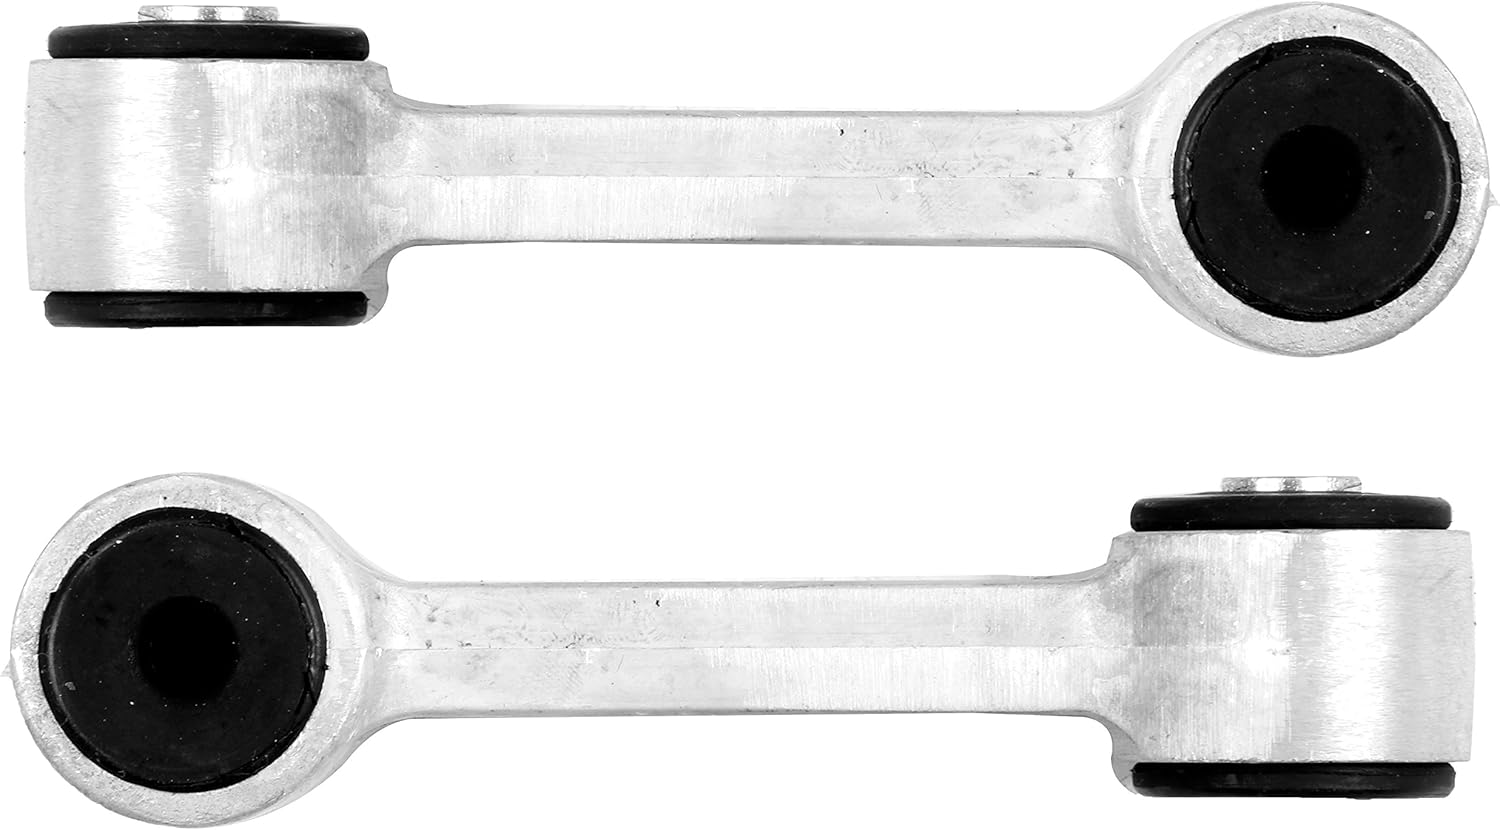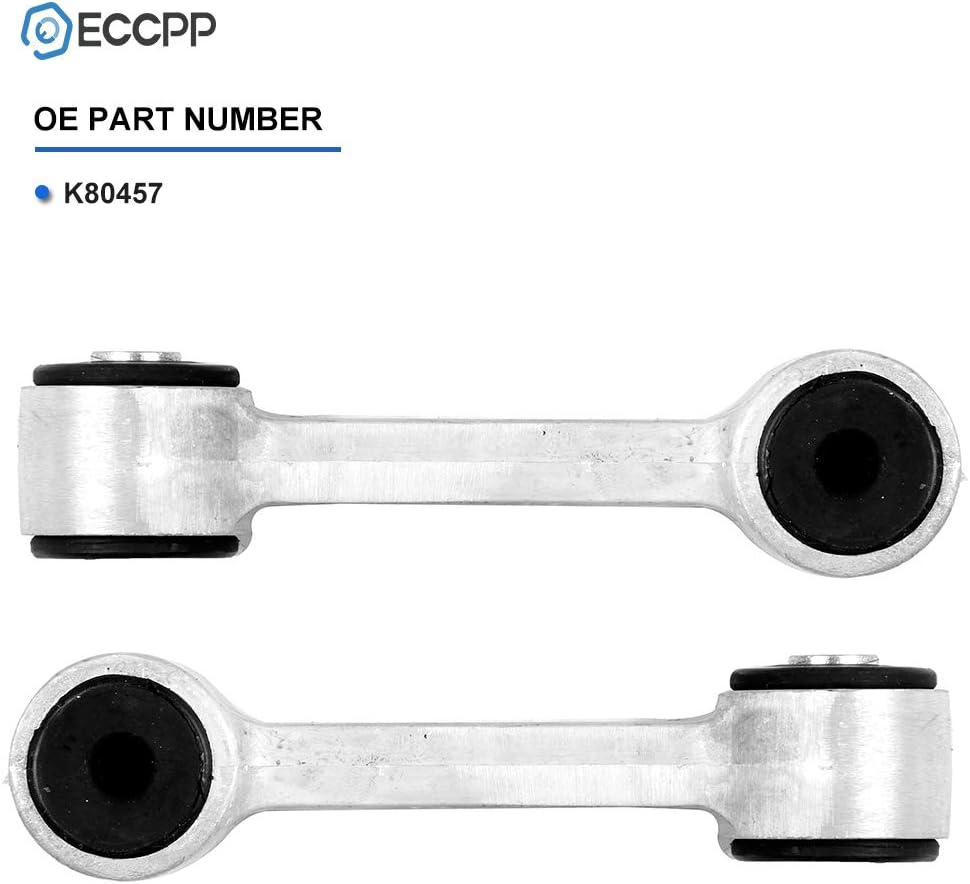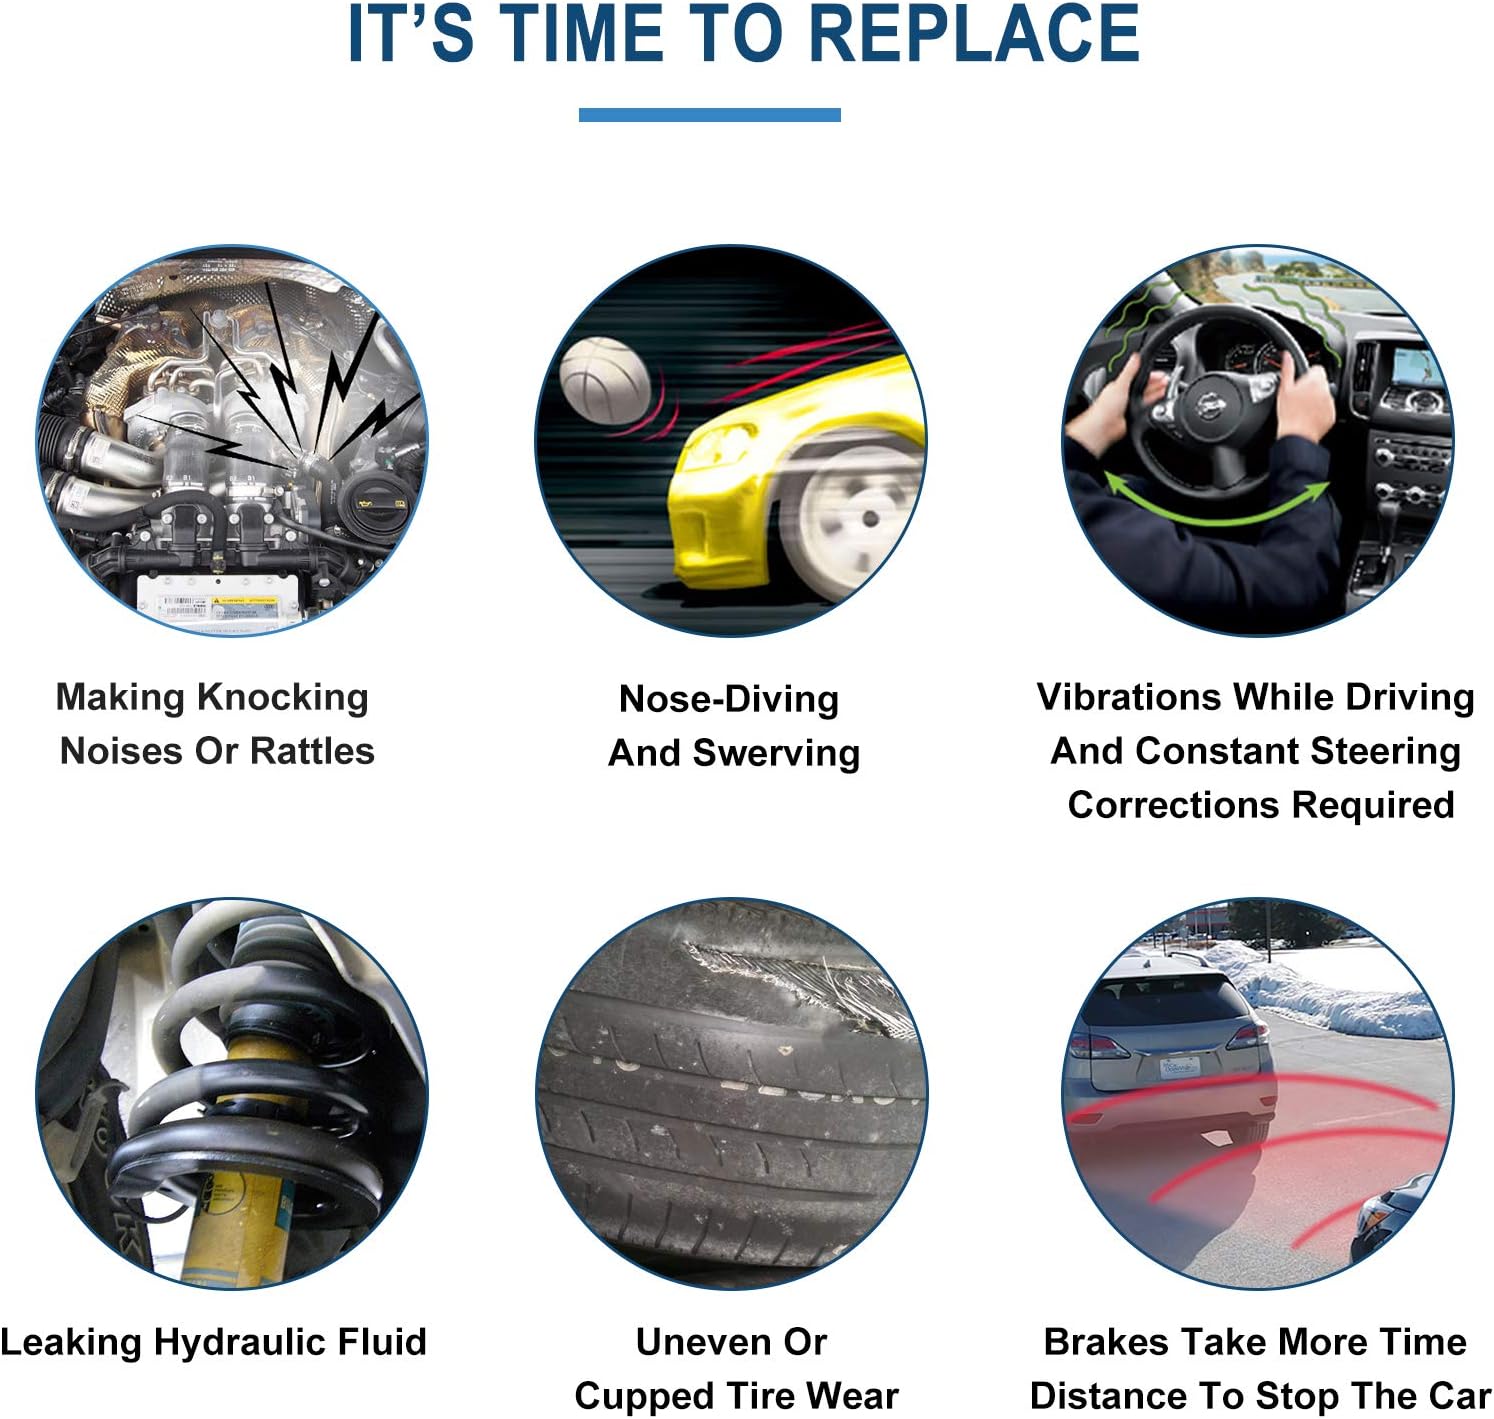
ECCPP Rear Sway Bar End Links for 320i for 323Ci for 323i for 325Ci for 325i for 325xi for 328Ci for 328i for 330Ci for 330i for 330xi
Category: Automotive
About us ECCPP, offers parts and accessories for the perfect combination of quality and value. ECCPP products with an OE design, simple installation and long life as a guarantee. Provides extensive coverage of Auto parts for a broad range of automotive and heavy-duty 4x4 wheel applications. Fitment 2001 2002 2003 2004 2005 for BMW 320i 2000 for BMW 323Ci 1999 2000 for BMW 323i 2001 2006 for BMW 325Ci 2001 2002 2003 2004 2005 for BMW 325i 2001 2002 2003 2004 2005 for BMW 325xi 2000 for BMW 328Ci 1999 2000 for BMW 328i 2001 2002 2003 2004 2005 2006 for BMW 330Ci 2001 2002 2003 2004 2005 for BMW 330i 2001 2002 2003 2004 2005 for BMW 330xi What's you get 2 x Part K80457 Rear Sway Bar End Link Notes Please check the description or use the year/make/model drop down bar and interchangeable part numbers to confirm the compatibility before purchase.
Features: FITMENT - Rear Sway Bar End Links 2001 2002 2003 2004 2005 for BMW 320i; 2000 for BMW 323Ci; 1999 2000 for BMW 323i; 2001 2006 for BMW 325Ci; 2001 2002 2003 2004 2005 for BMW 325i; 2001 2002 2003 2004 2005 for BMW 325xi; 2000 for BMW 328Ci; 1999 2000 for BMW 328i; 2001 2002 2003 2004 2005 2006 for BMW 330Ci; 2001 2002 2003 2004 2005 for BMW 330i; 2001 2002 2003 2004 2005 for BMW 330xi | WHAT YOU GET - 2 K80457 Rear Sway Bar End Link | ADVANTAGE - ONE YEAR WARRANTY - Our products has undergone extreme impact, wear, and fatigue testing to help ensure quality and durability | FUNCTION - Steering Sway Bars ensures that the sway bar connects the control arms on both sides of the vehicle, reducing lean and roll while cornering | IMPORTANT NOTE - Please check the description or use the year,make,model in the Amazon Fitment Filter System in the top left corner to confirm the compatibility